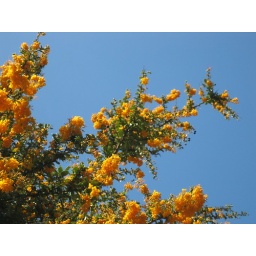
Gorse against blue sky